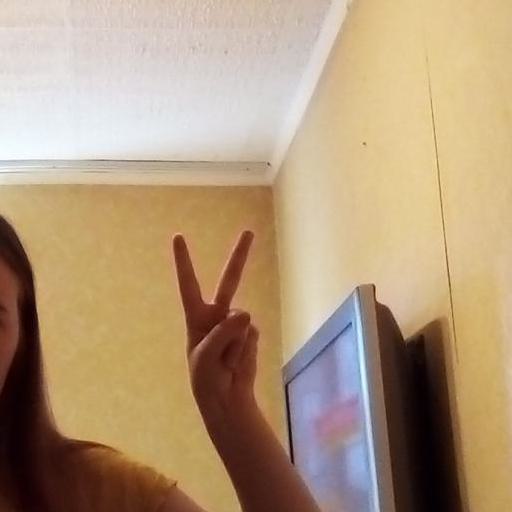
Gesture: peace